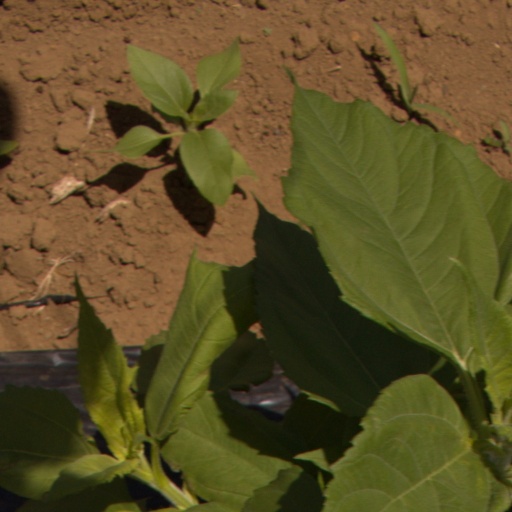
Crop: Jerusalem artichoke